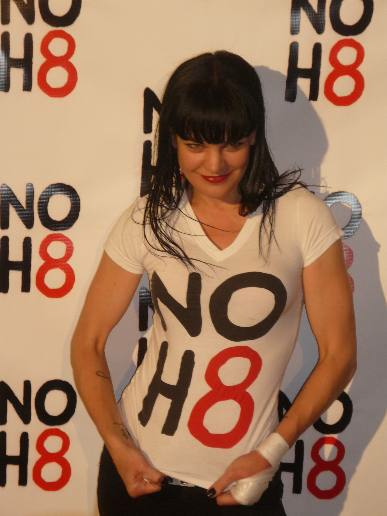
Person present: Yes